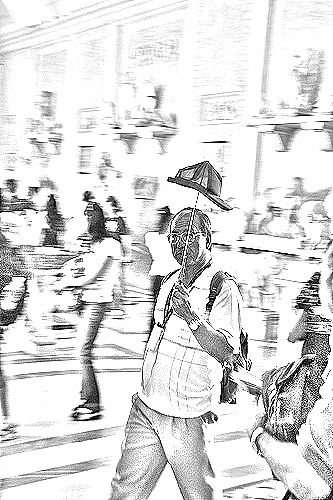
Portrait style: Sketch Portrait